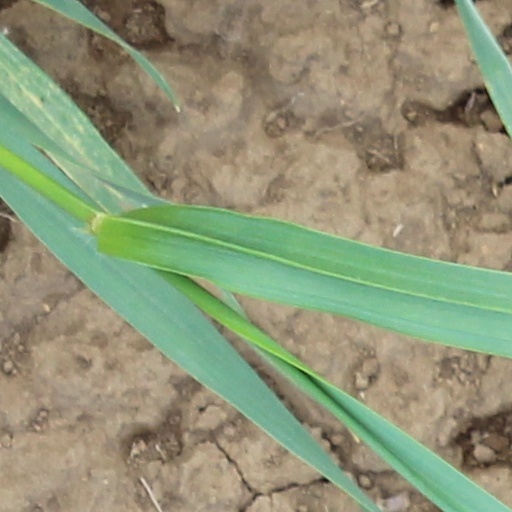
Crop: wheat